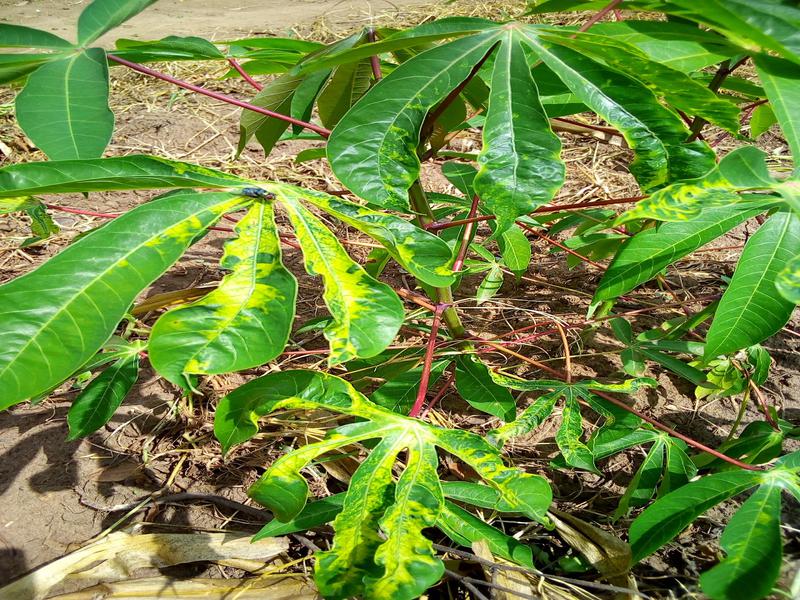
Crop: cassava
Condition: mosaic_disease